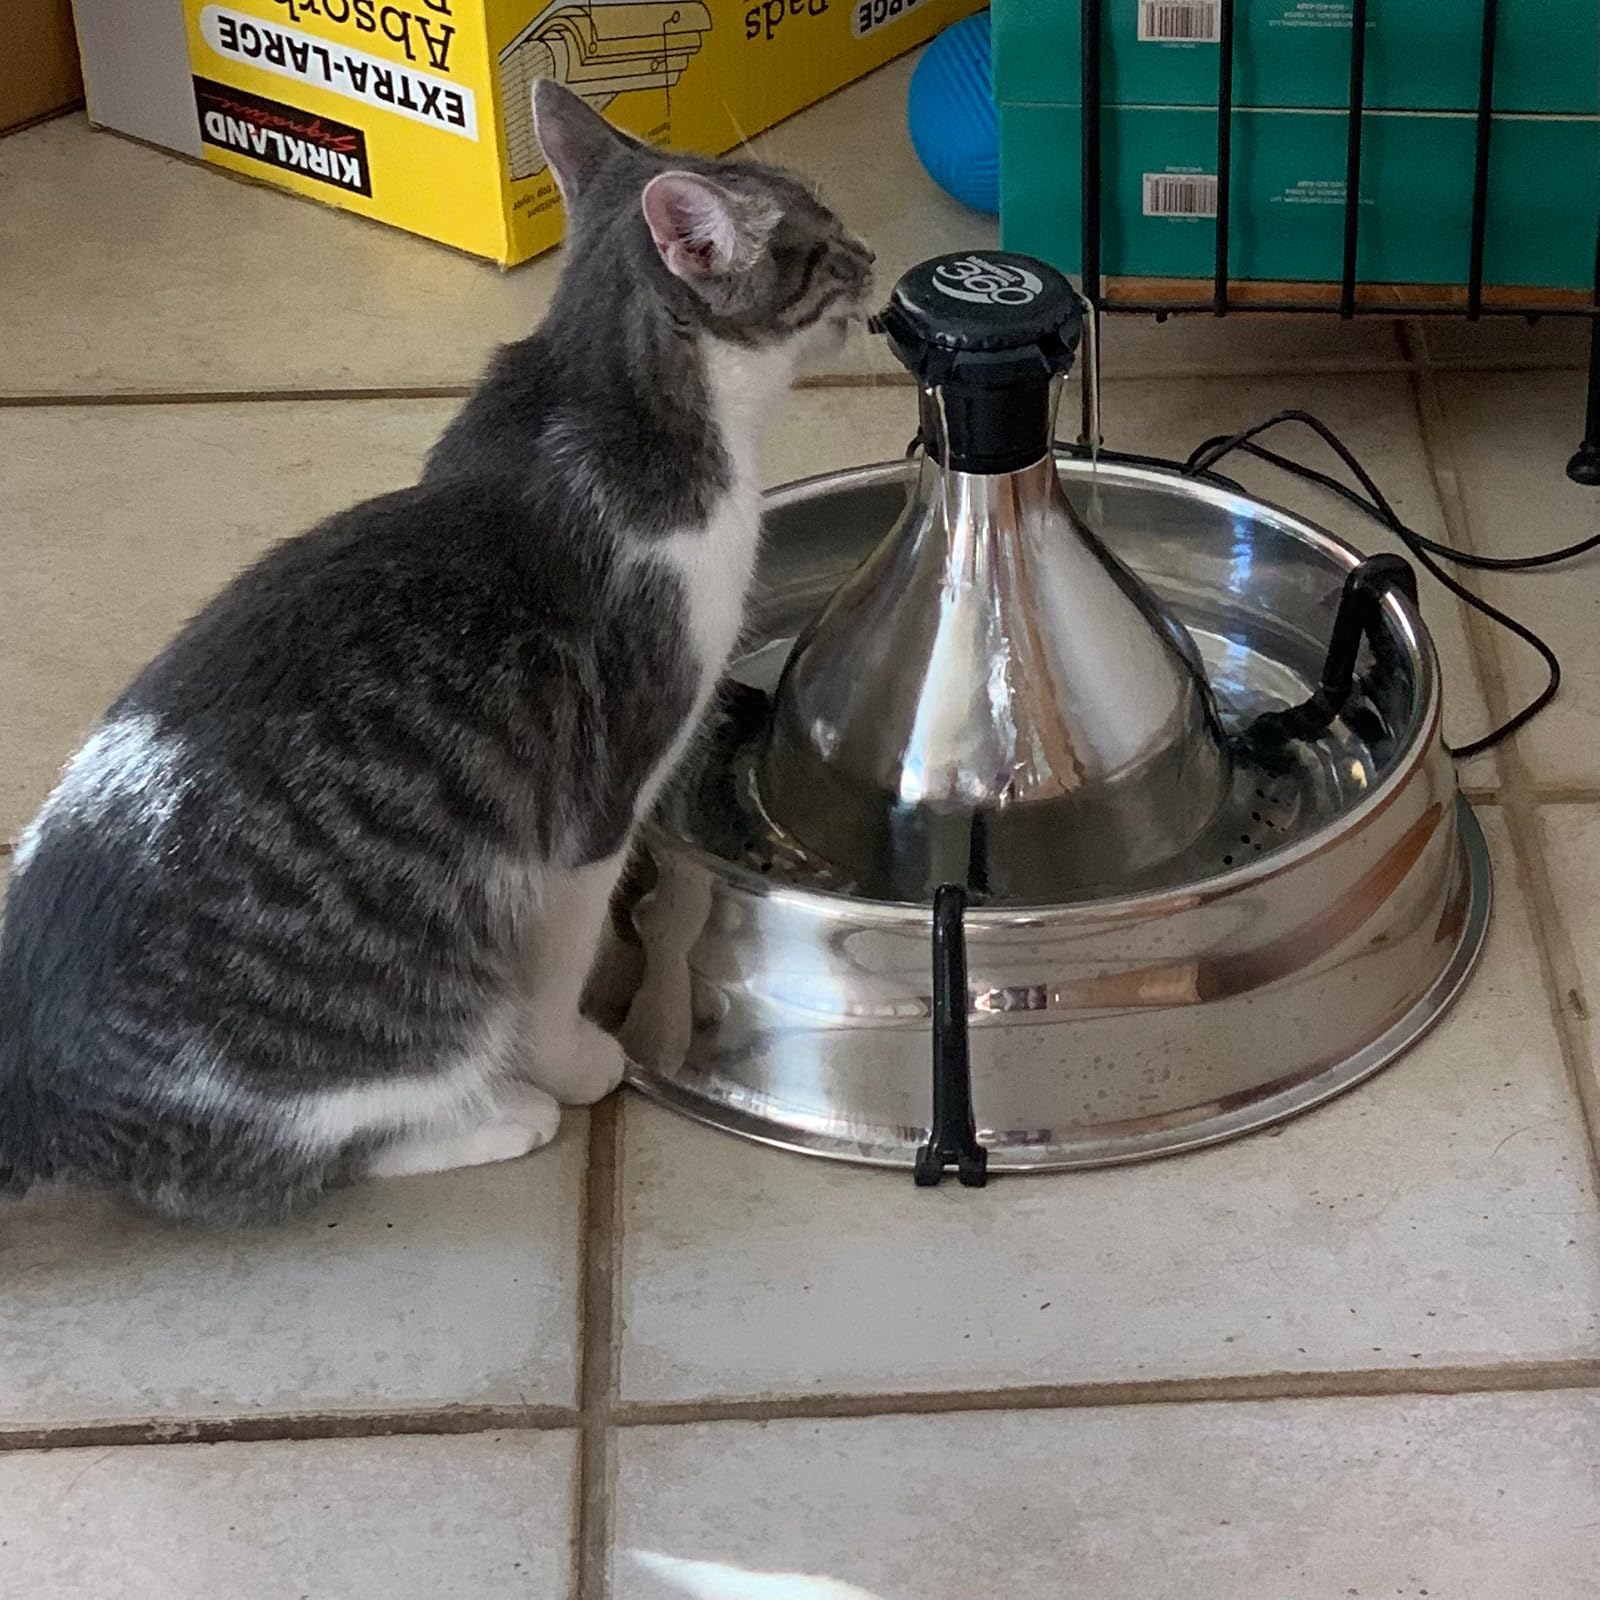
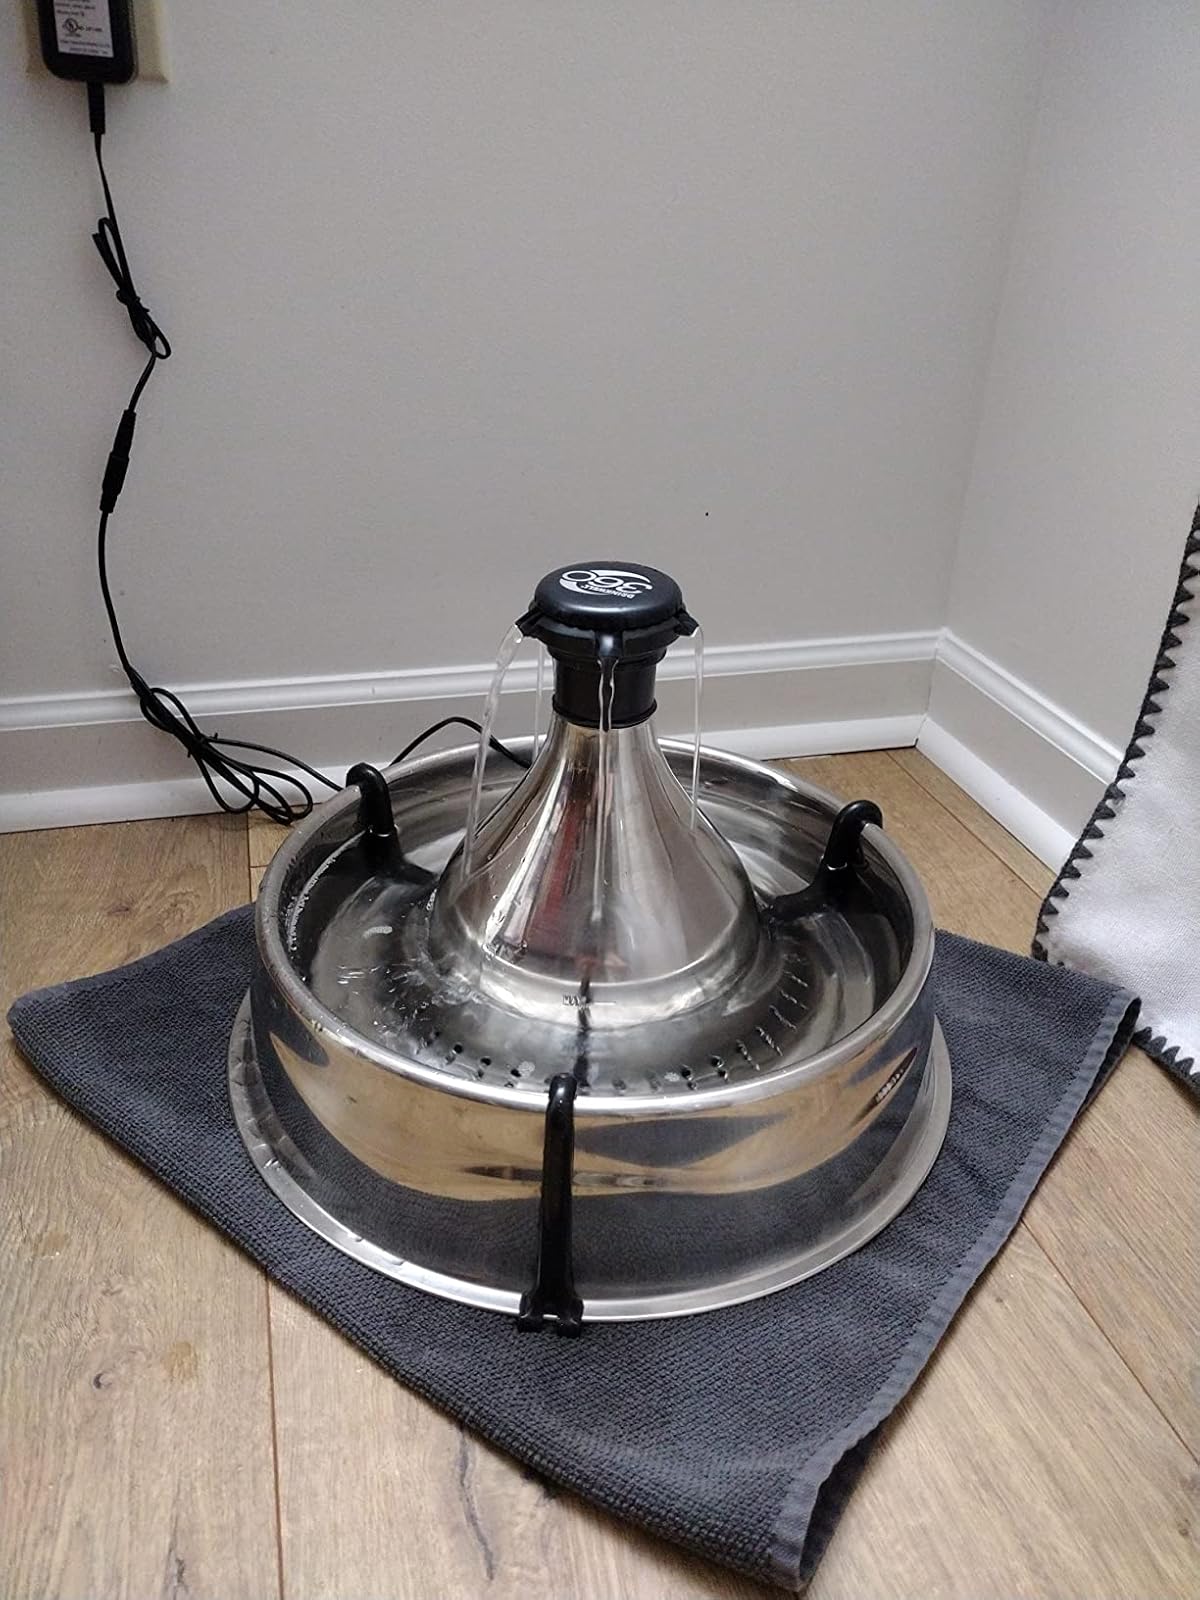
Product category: items_bowl
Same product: yes